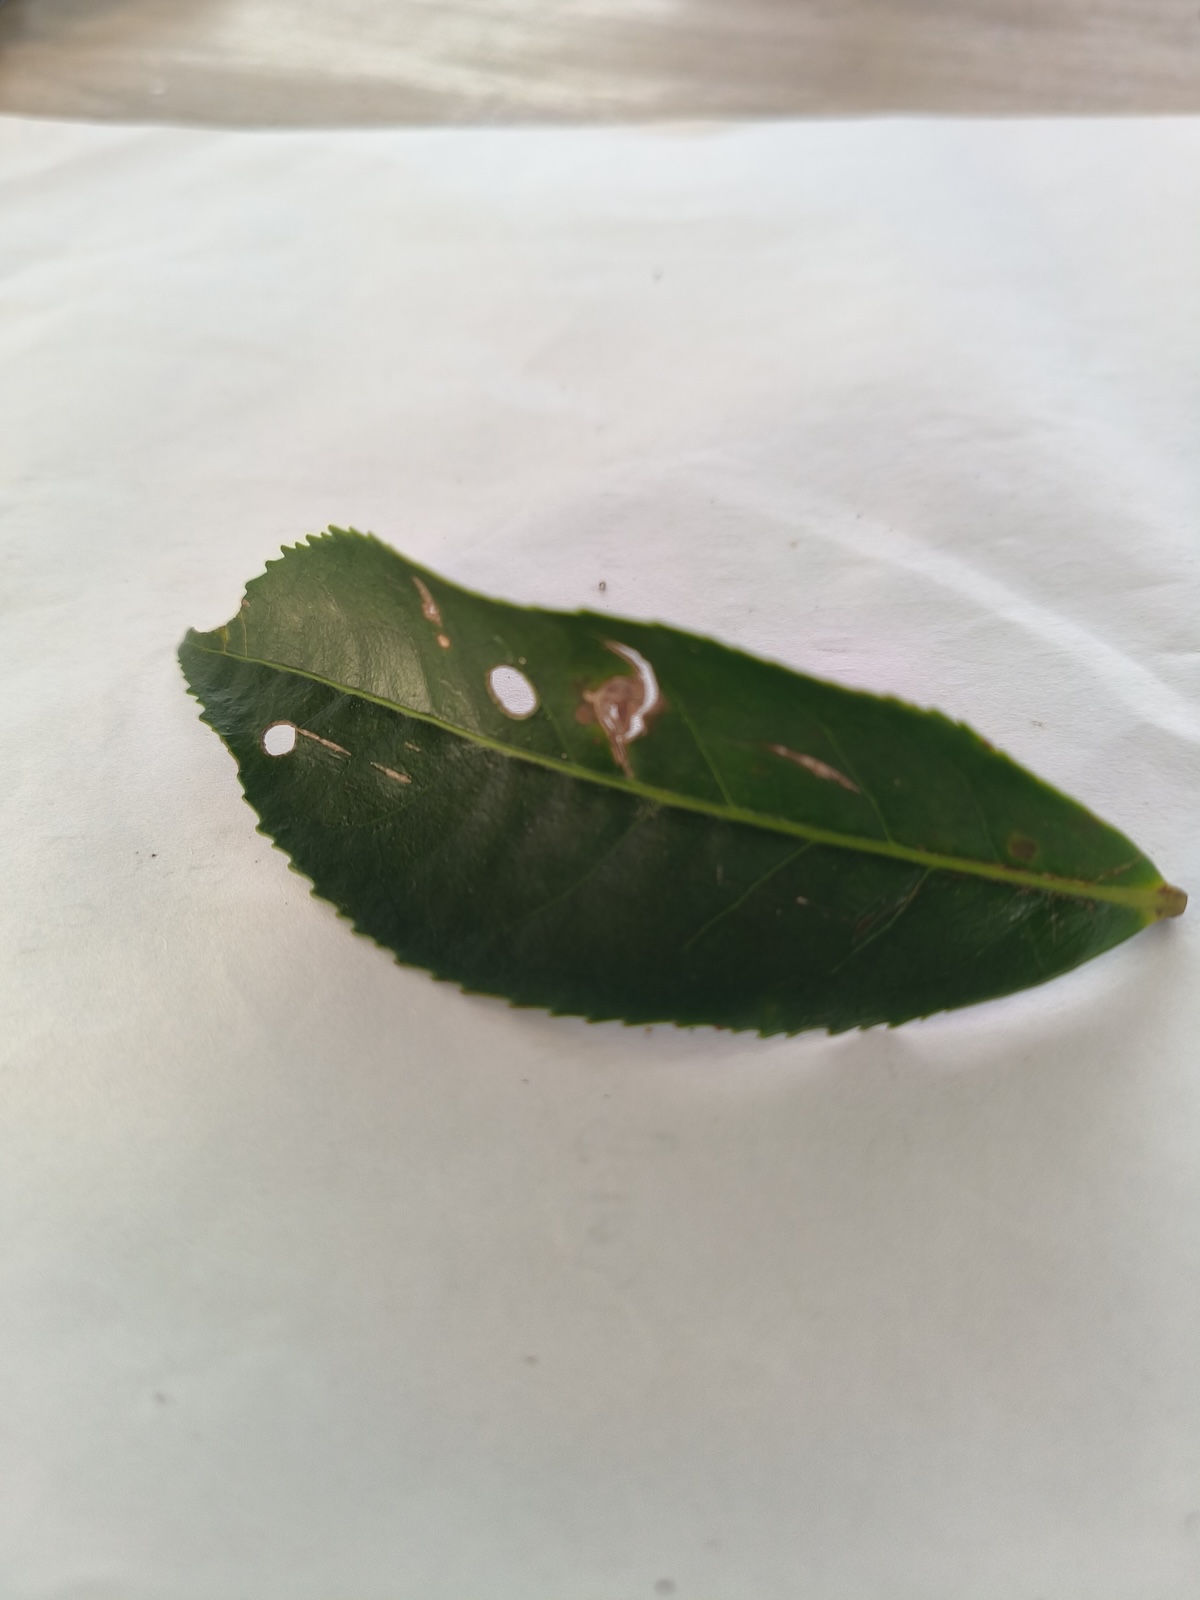
Label: Gray Blight